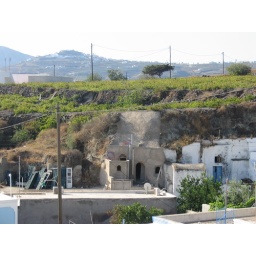
Little houses built in the hill side